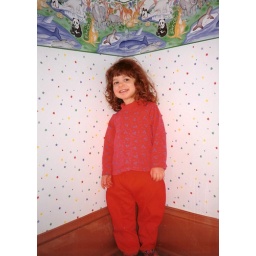
Portrait of a two-year old redheaded girl in red in a red cornerThis photo was taken with Pentax ME Super and scanned.